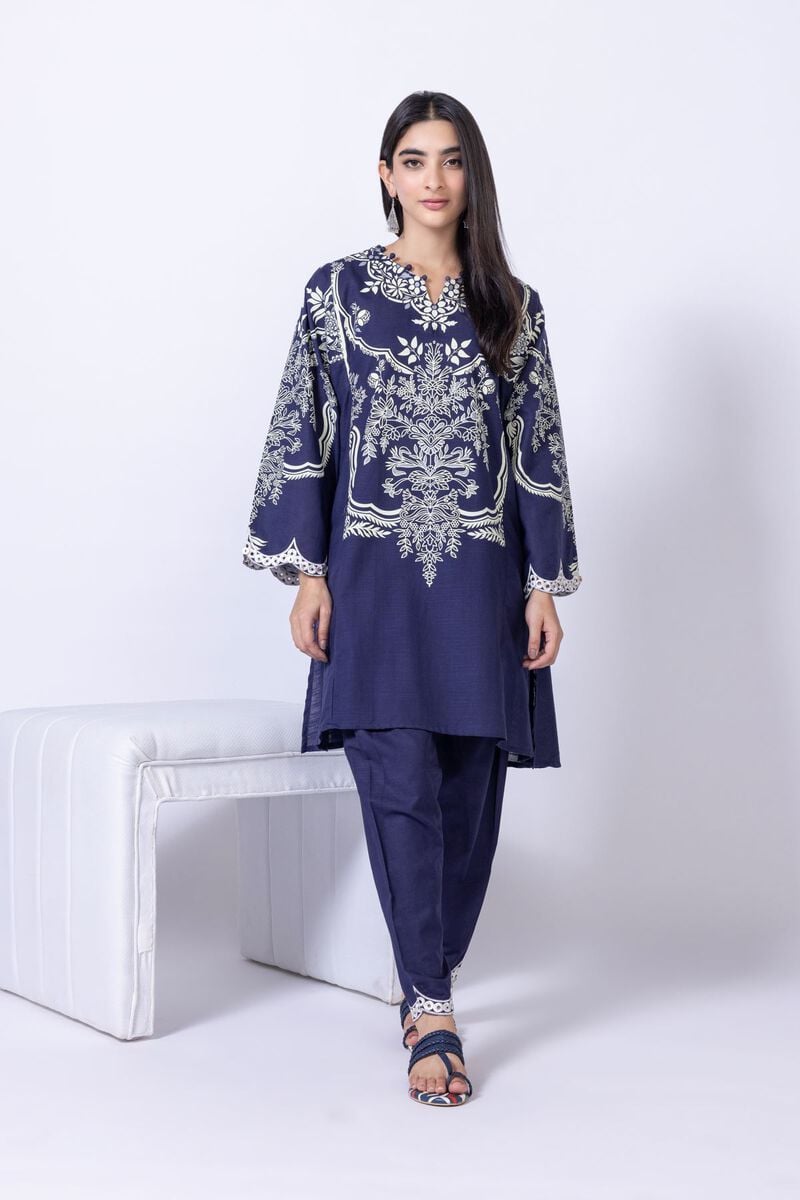
navy embroidered tunic